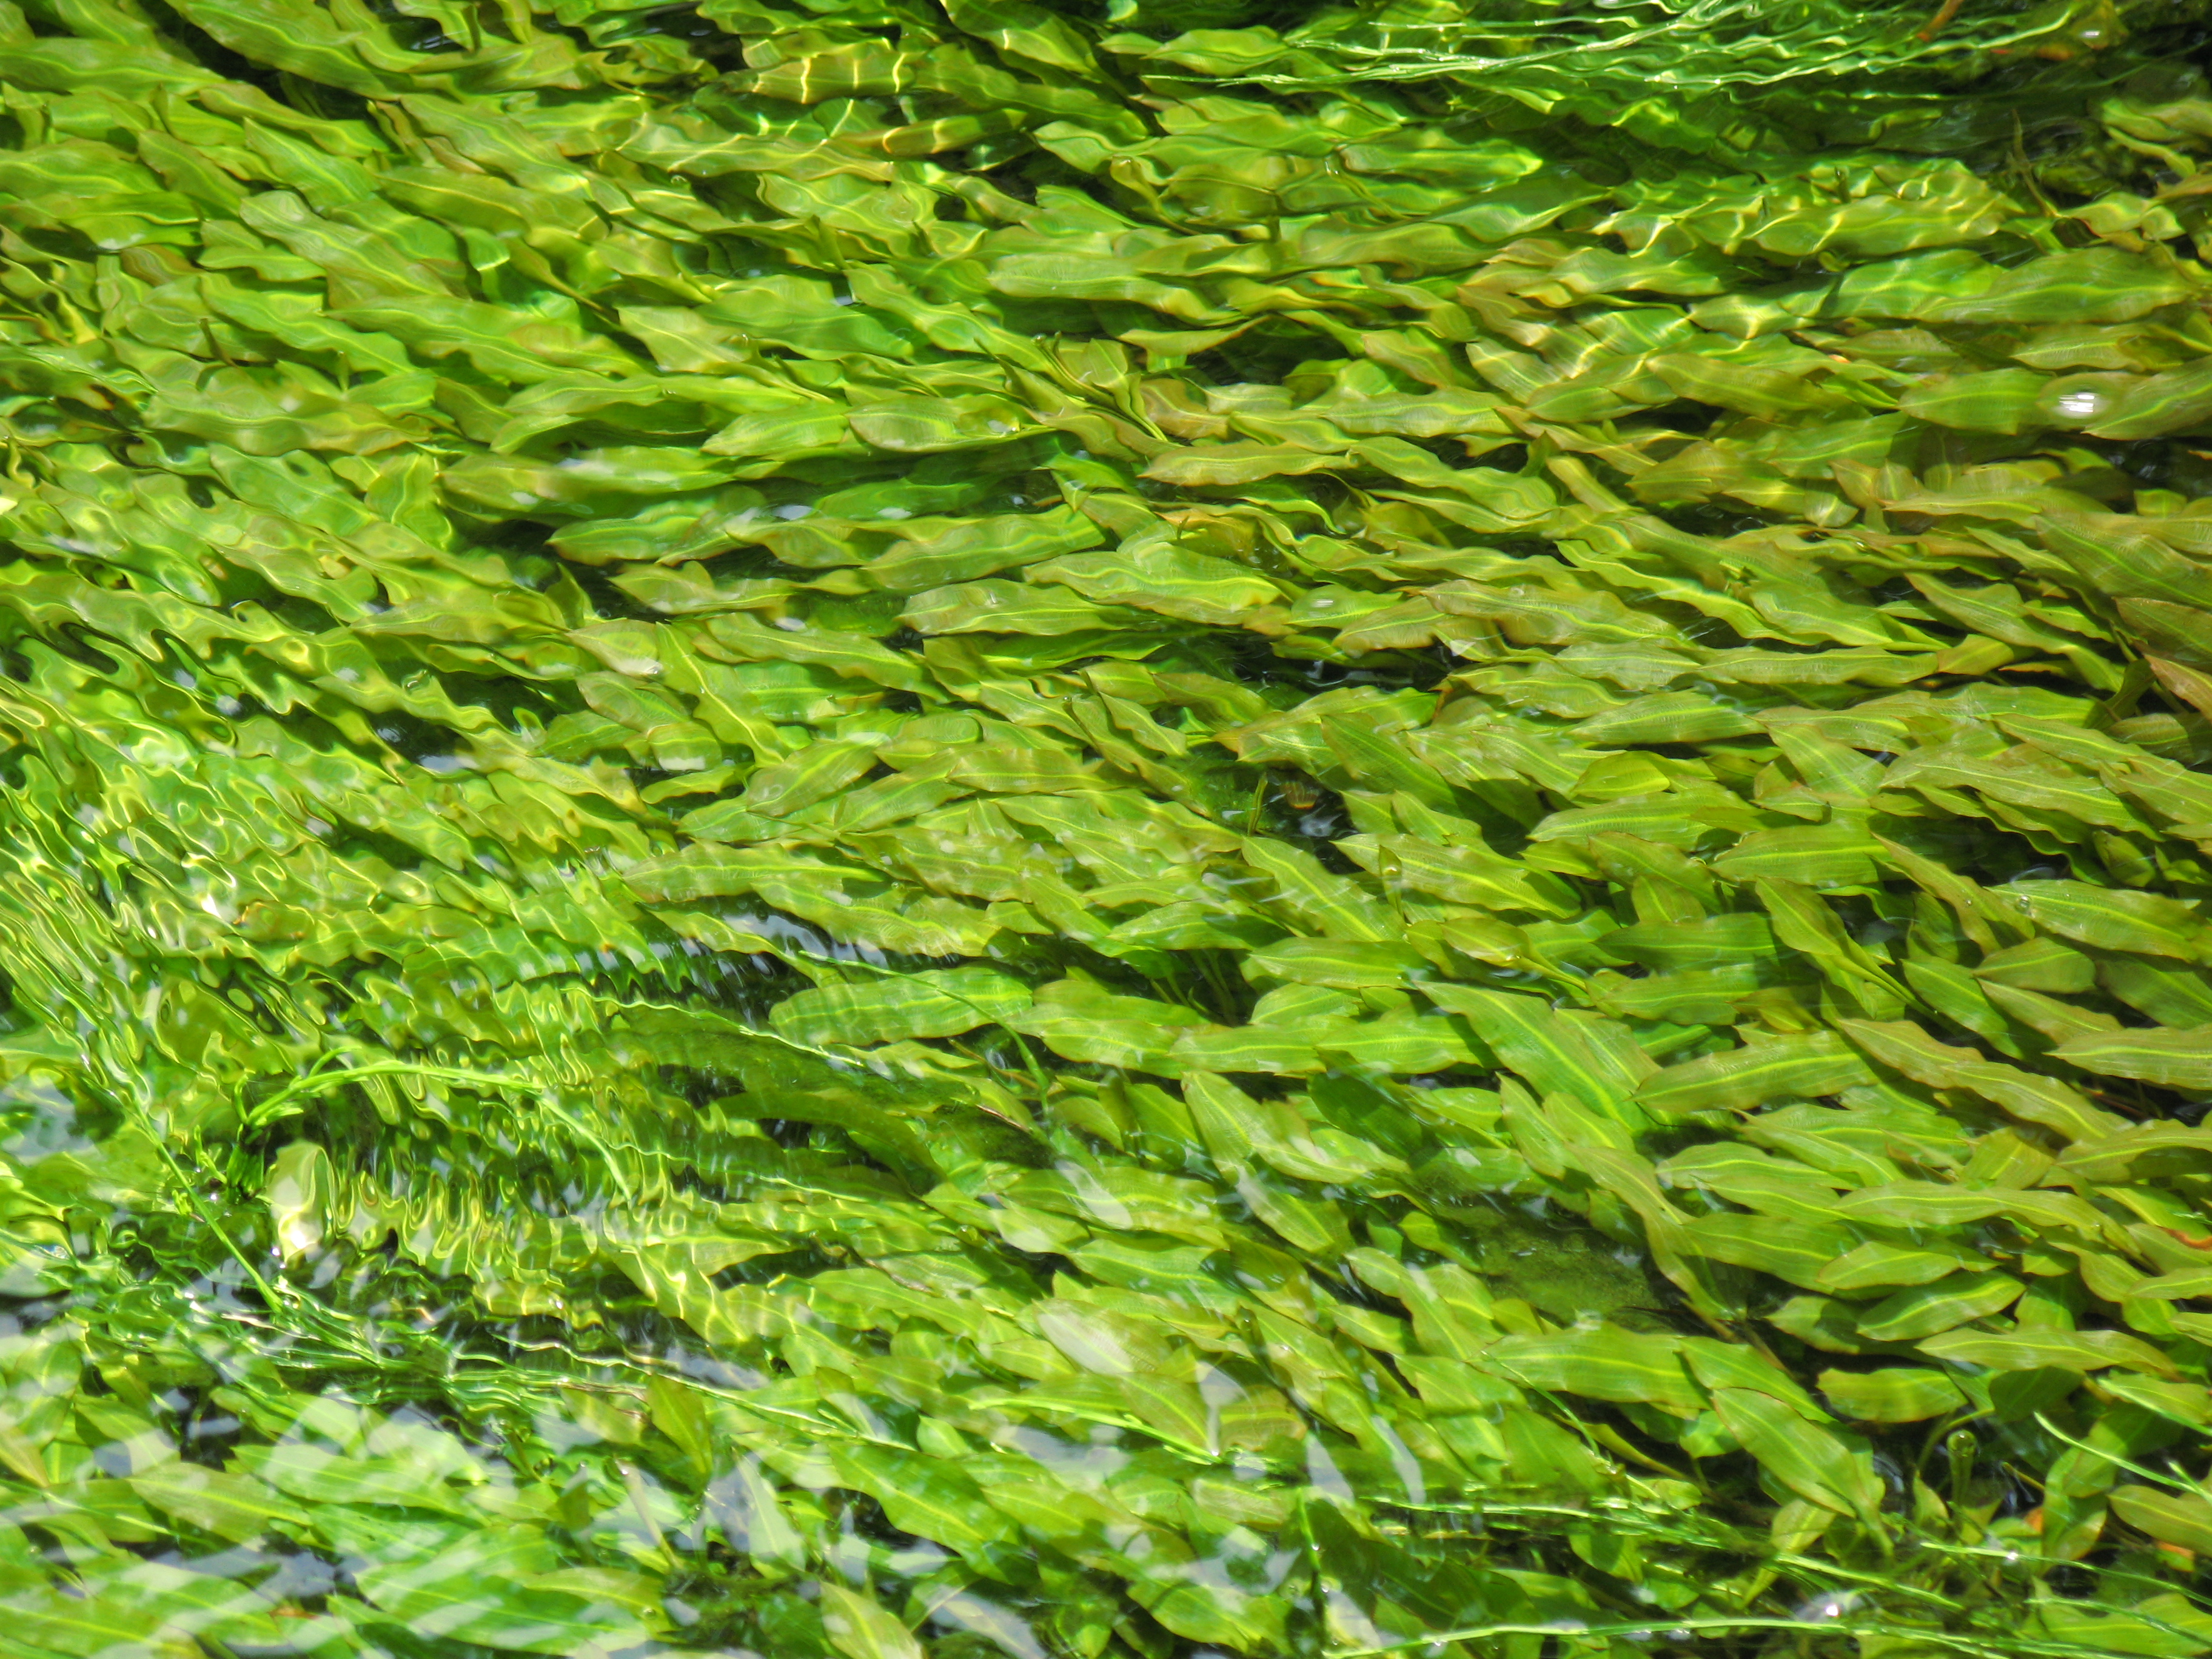
tree, grass, branch, plant, lawn, leaf, flower, moss, foliage, pattern, green, high, botany, aquatic plant, fern, leaves, background, algae, vegetation, shrub, wallpaper, hires, hi, res, powershotg7, canong7, green algae, grass family, land plant, ferns and horsetails, non vascular land plant